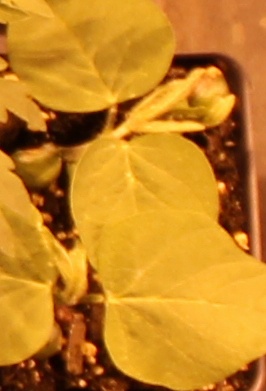
Label: Soybean